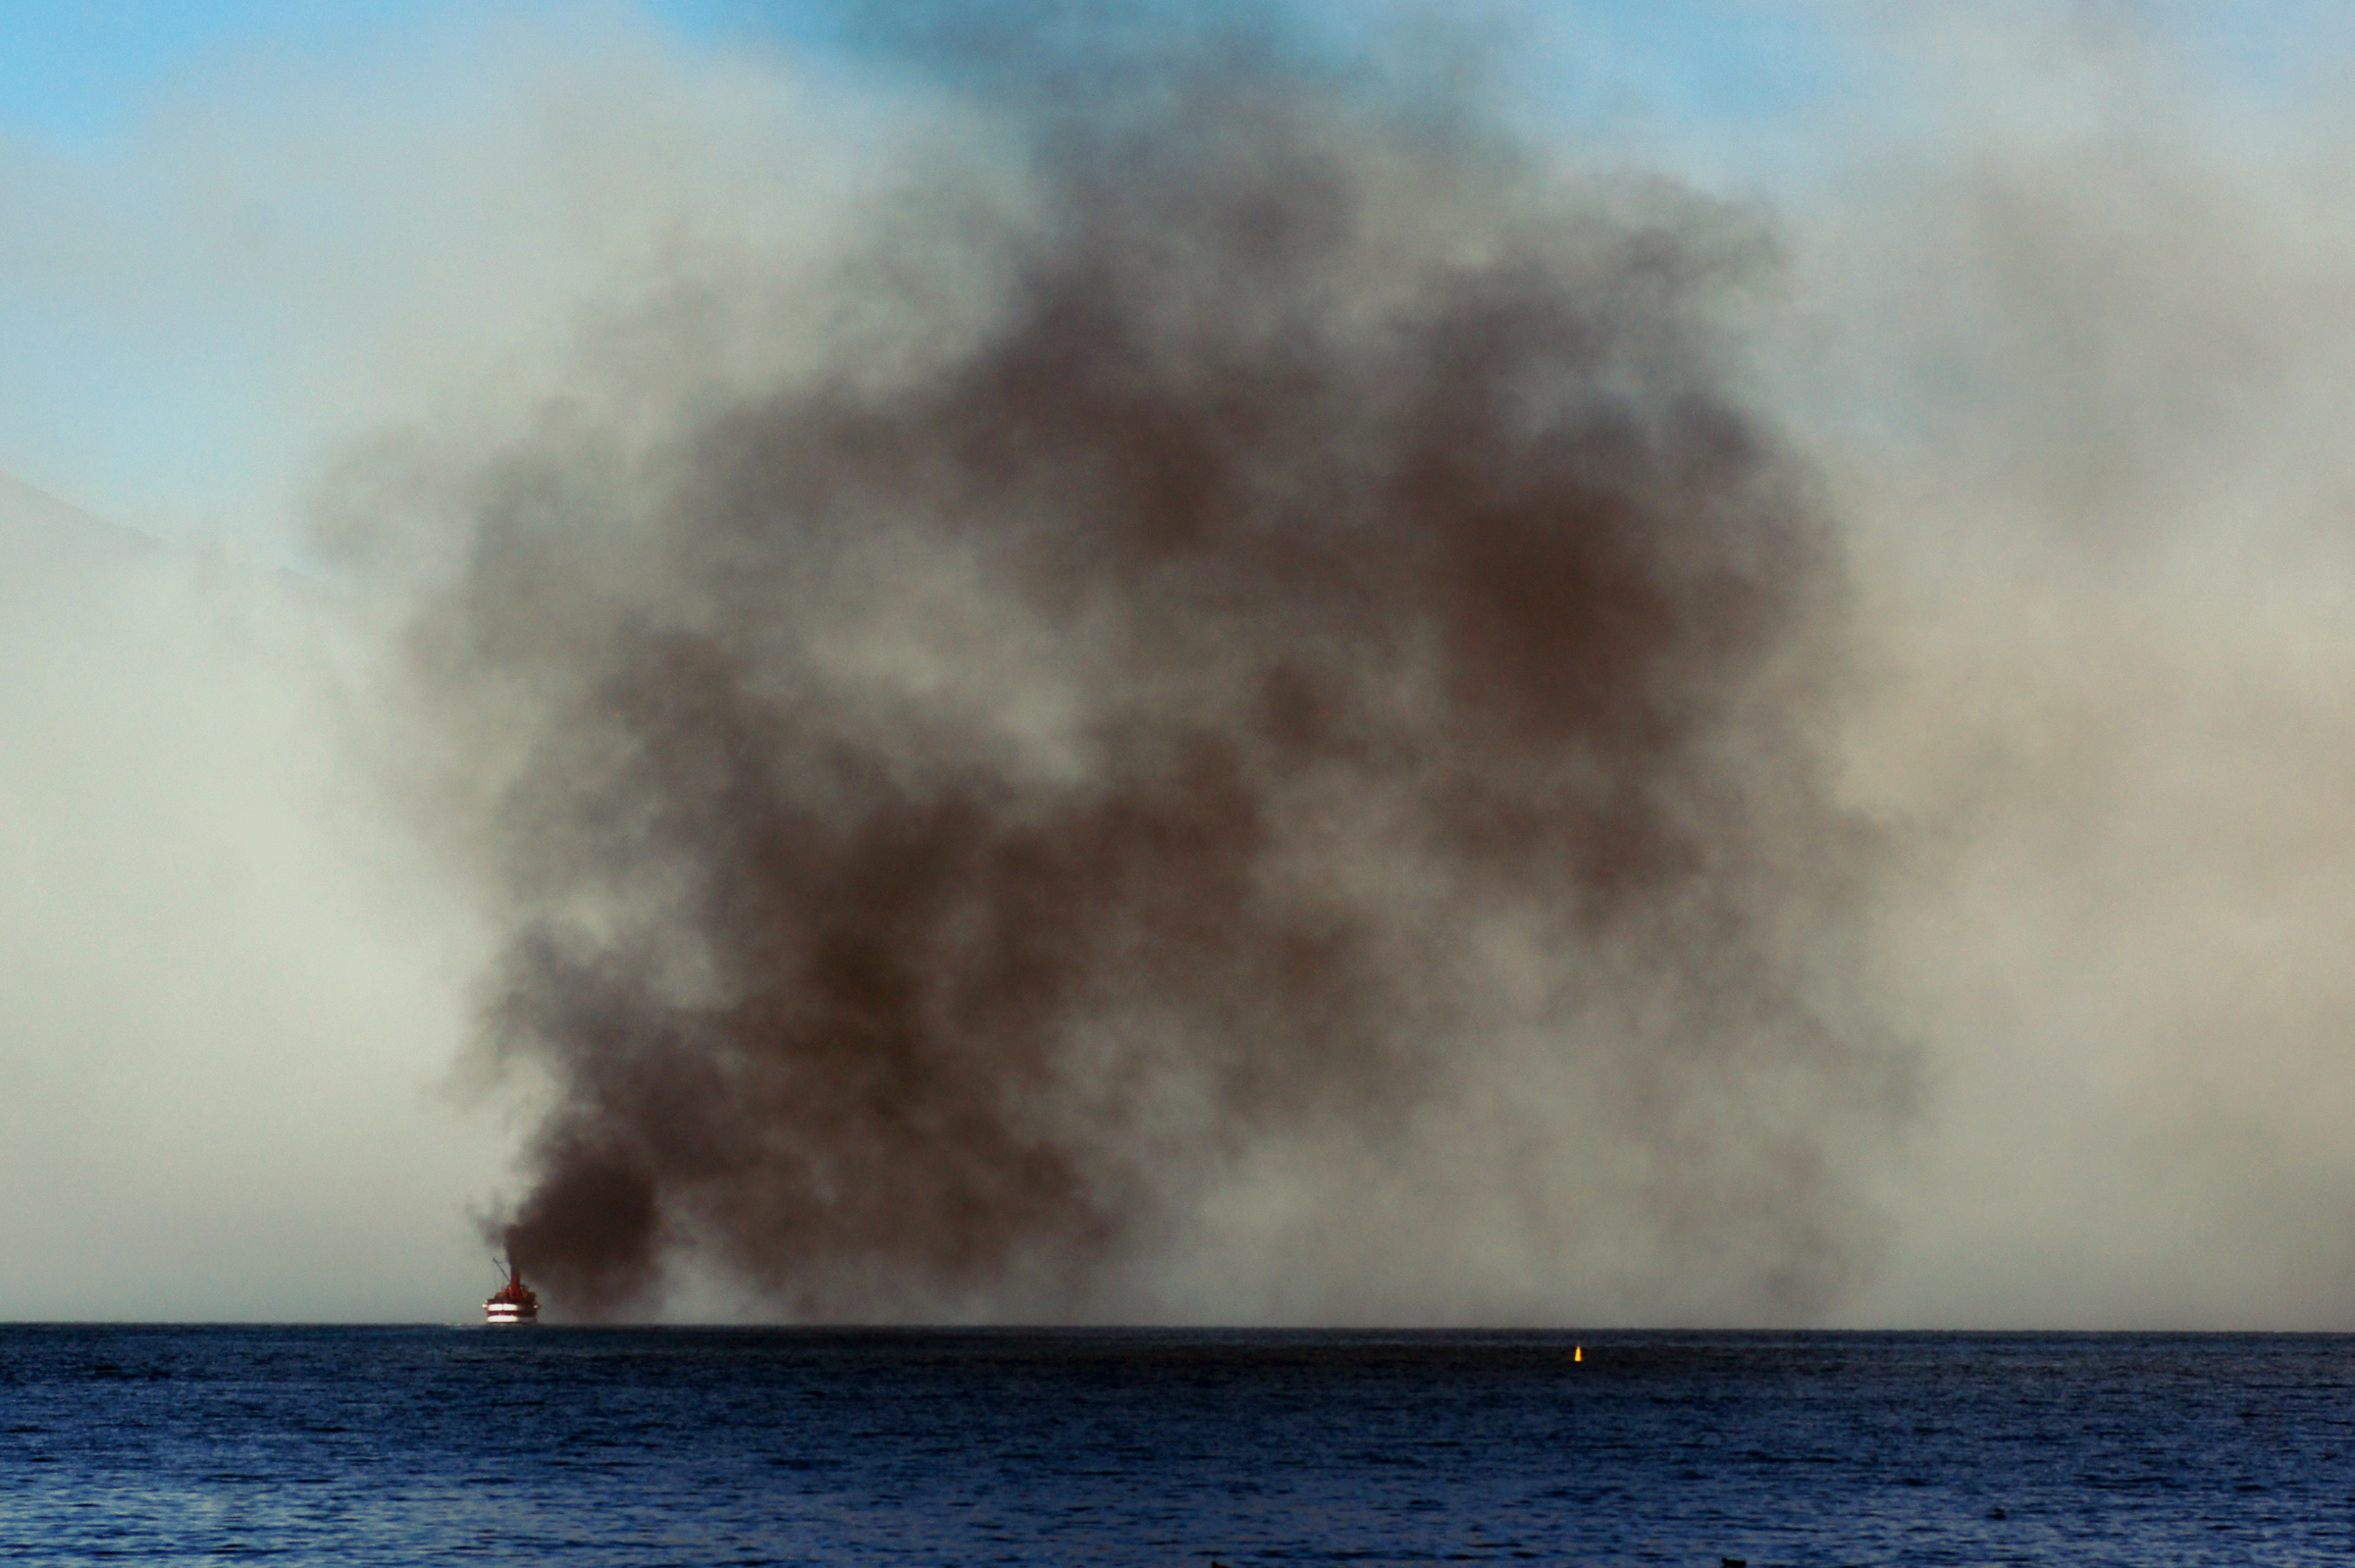
sea, cloud, sky, mist, sunlight, morning, wave, atmosphere, smoke, fire, explosion, publicdomain, steamship, tssearnslaw, lakewakatipu, sonydslra580, tamron90mmmacro, queenstownsightseeing, atmospheric phenomenon, atmosphere of earth